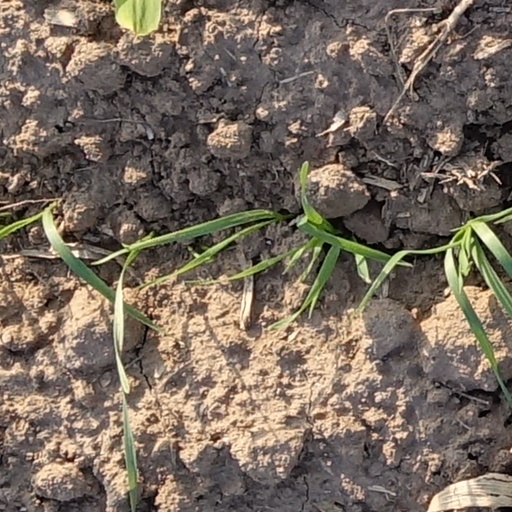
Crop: wheat